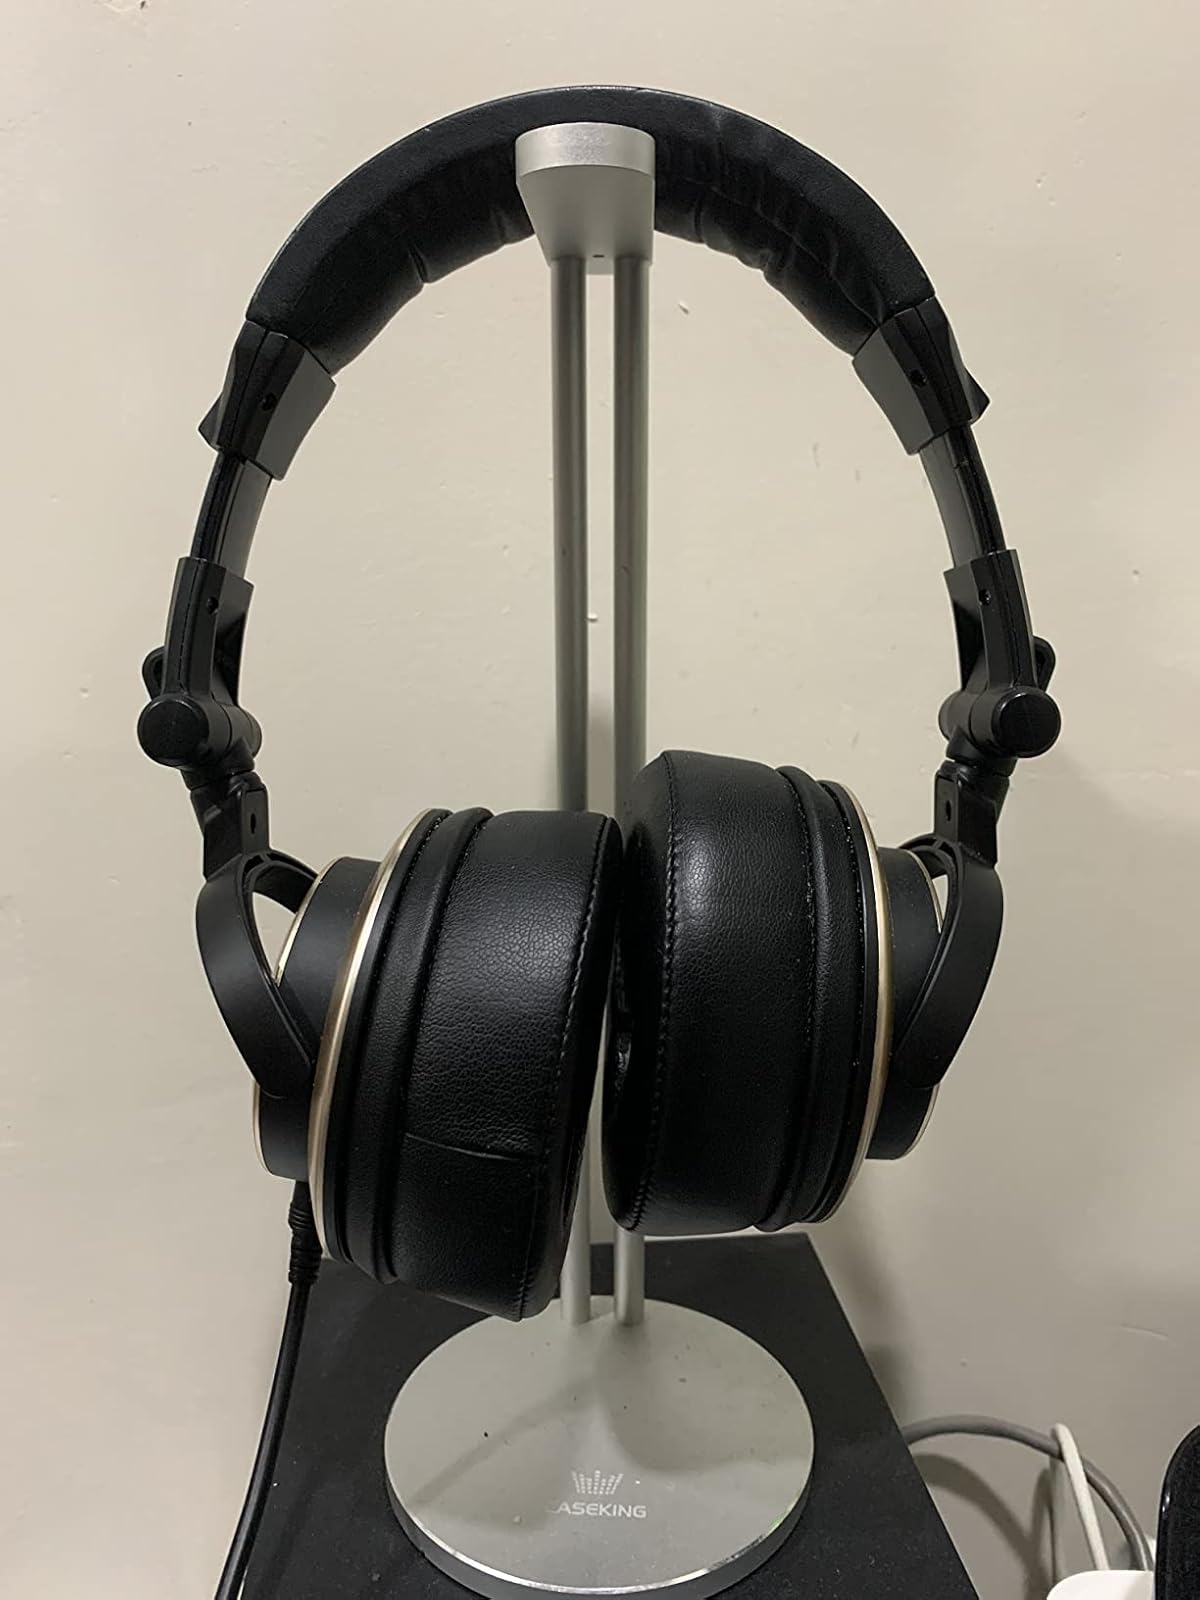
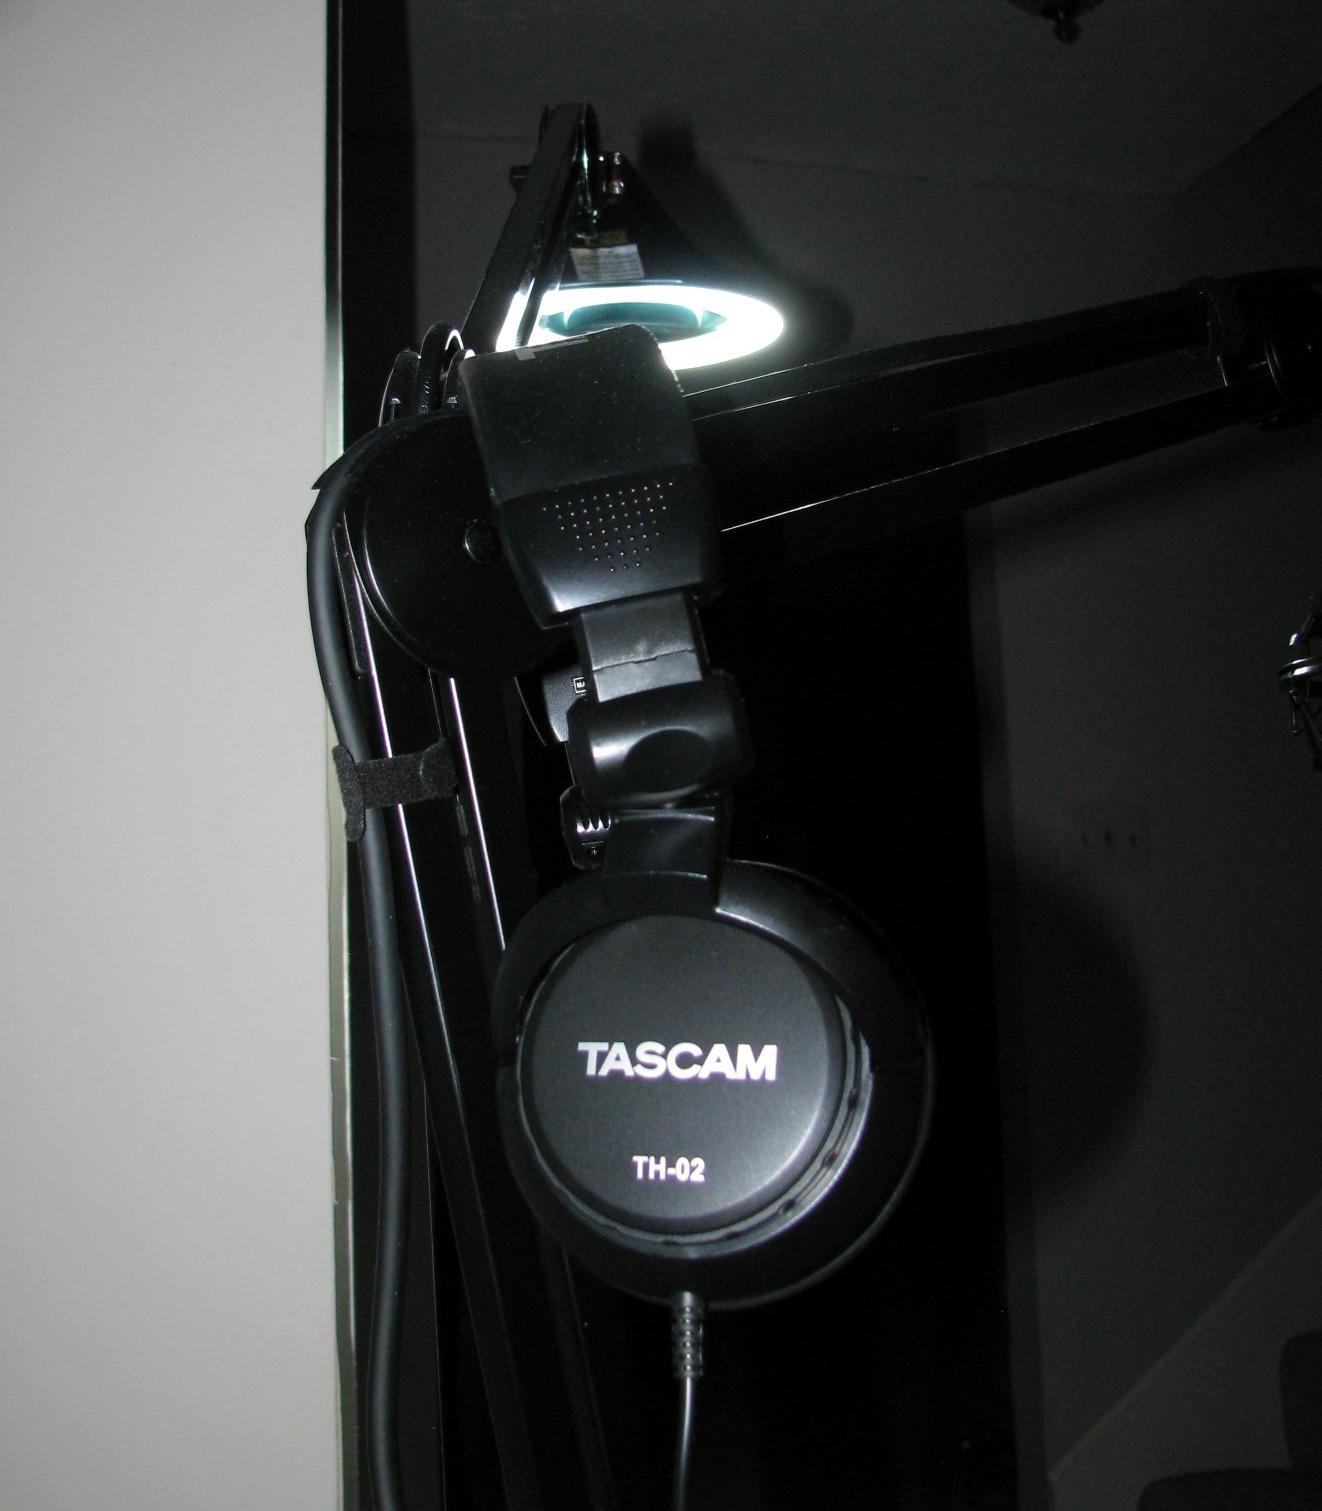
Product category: headphones
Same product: no